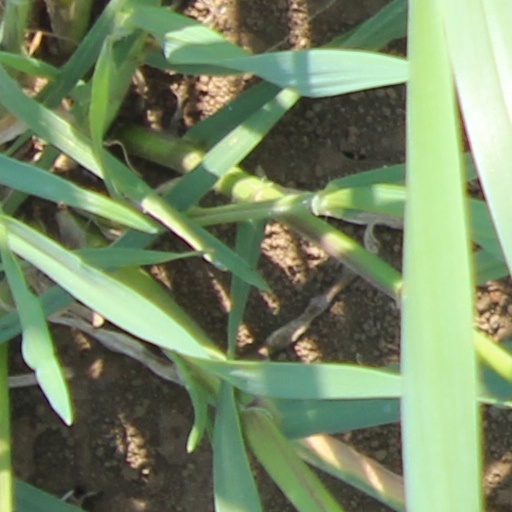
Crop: wheat